Brahma

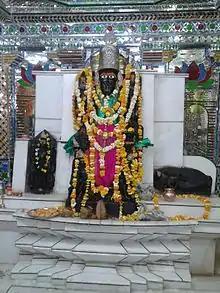
12th century CE statue of Brahma in Chhinch, Banswara, Rajasthan

Very few temples in India are primarily dedicated to Brahma and his worship. The most prominent Hindu temple for Brahma is the Brahma Temple, Pushkar. Others include: